Raleigh, North Carolina

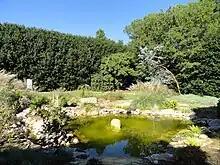
JC Raulston Arboretum

In addition to the Hurricanes, the North Carolina FC of the United Soccer League Championship and North Carolina Courage of the National Women’s Soccer League play in suburban Cary to the west; the Carolina Mudcats, a Single-A minor-league baseball team, play in the city's eastern suburbs; the newly formed Single-A minor-league baseball Fayetteville Woodpeckers, who formerly played in Buies Creek, began play in the nearby out-of-county southern suburb of Fayetteville when their new ballpark opened in 2019; the Carolina Flyers of the American Ultimate Disc League play primarily at Cardinal Gibbons High School near the Lenovo Center; and the Durham Bulls, the AAA minor-league baseball team made internationally famous by the movie "Bull Durham", play in the neighboring city of Durham. The Raleigh Firebirds of The Basketball League play at St. Augustine's University.